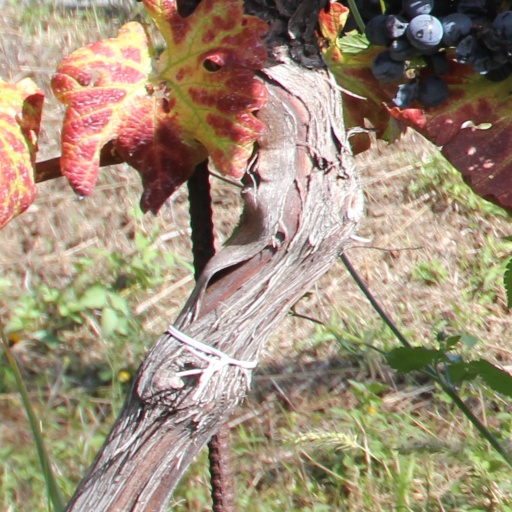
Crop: grape